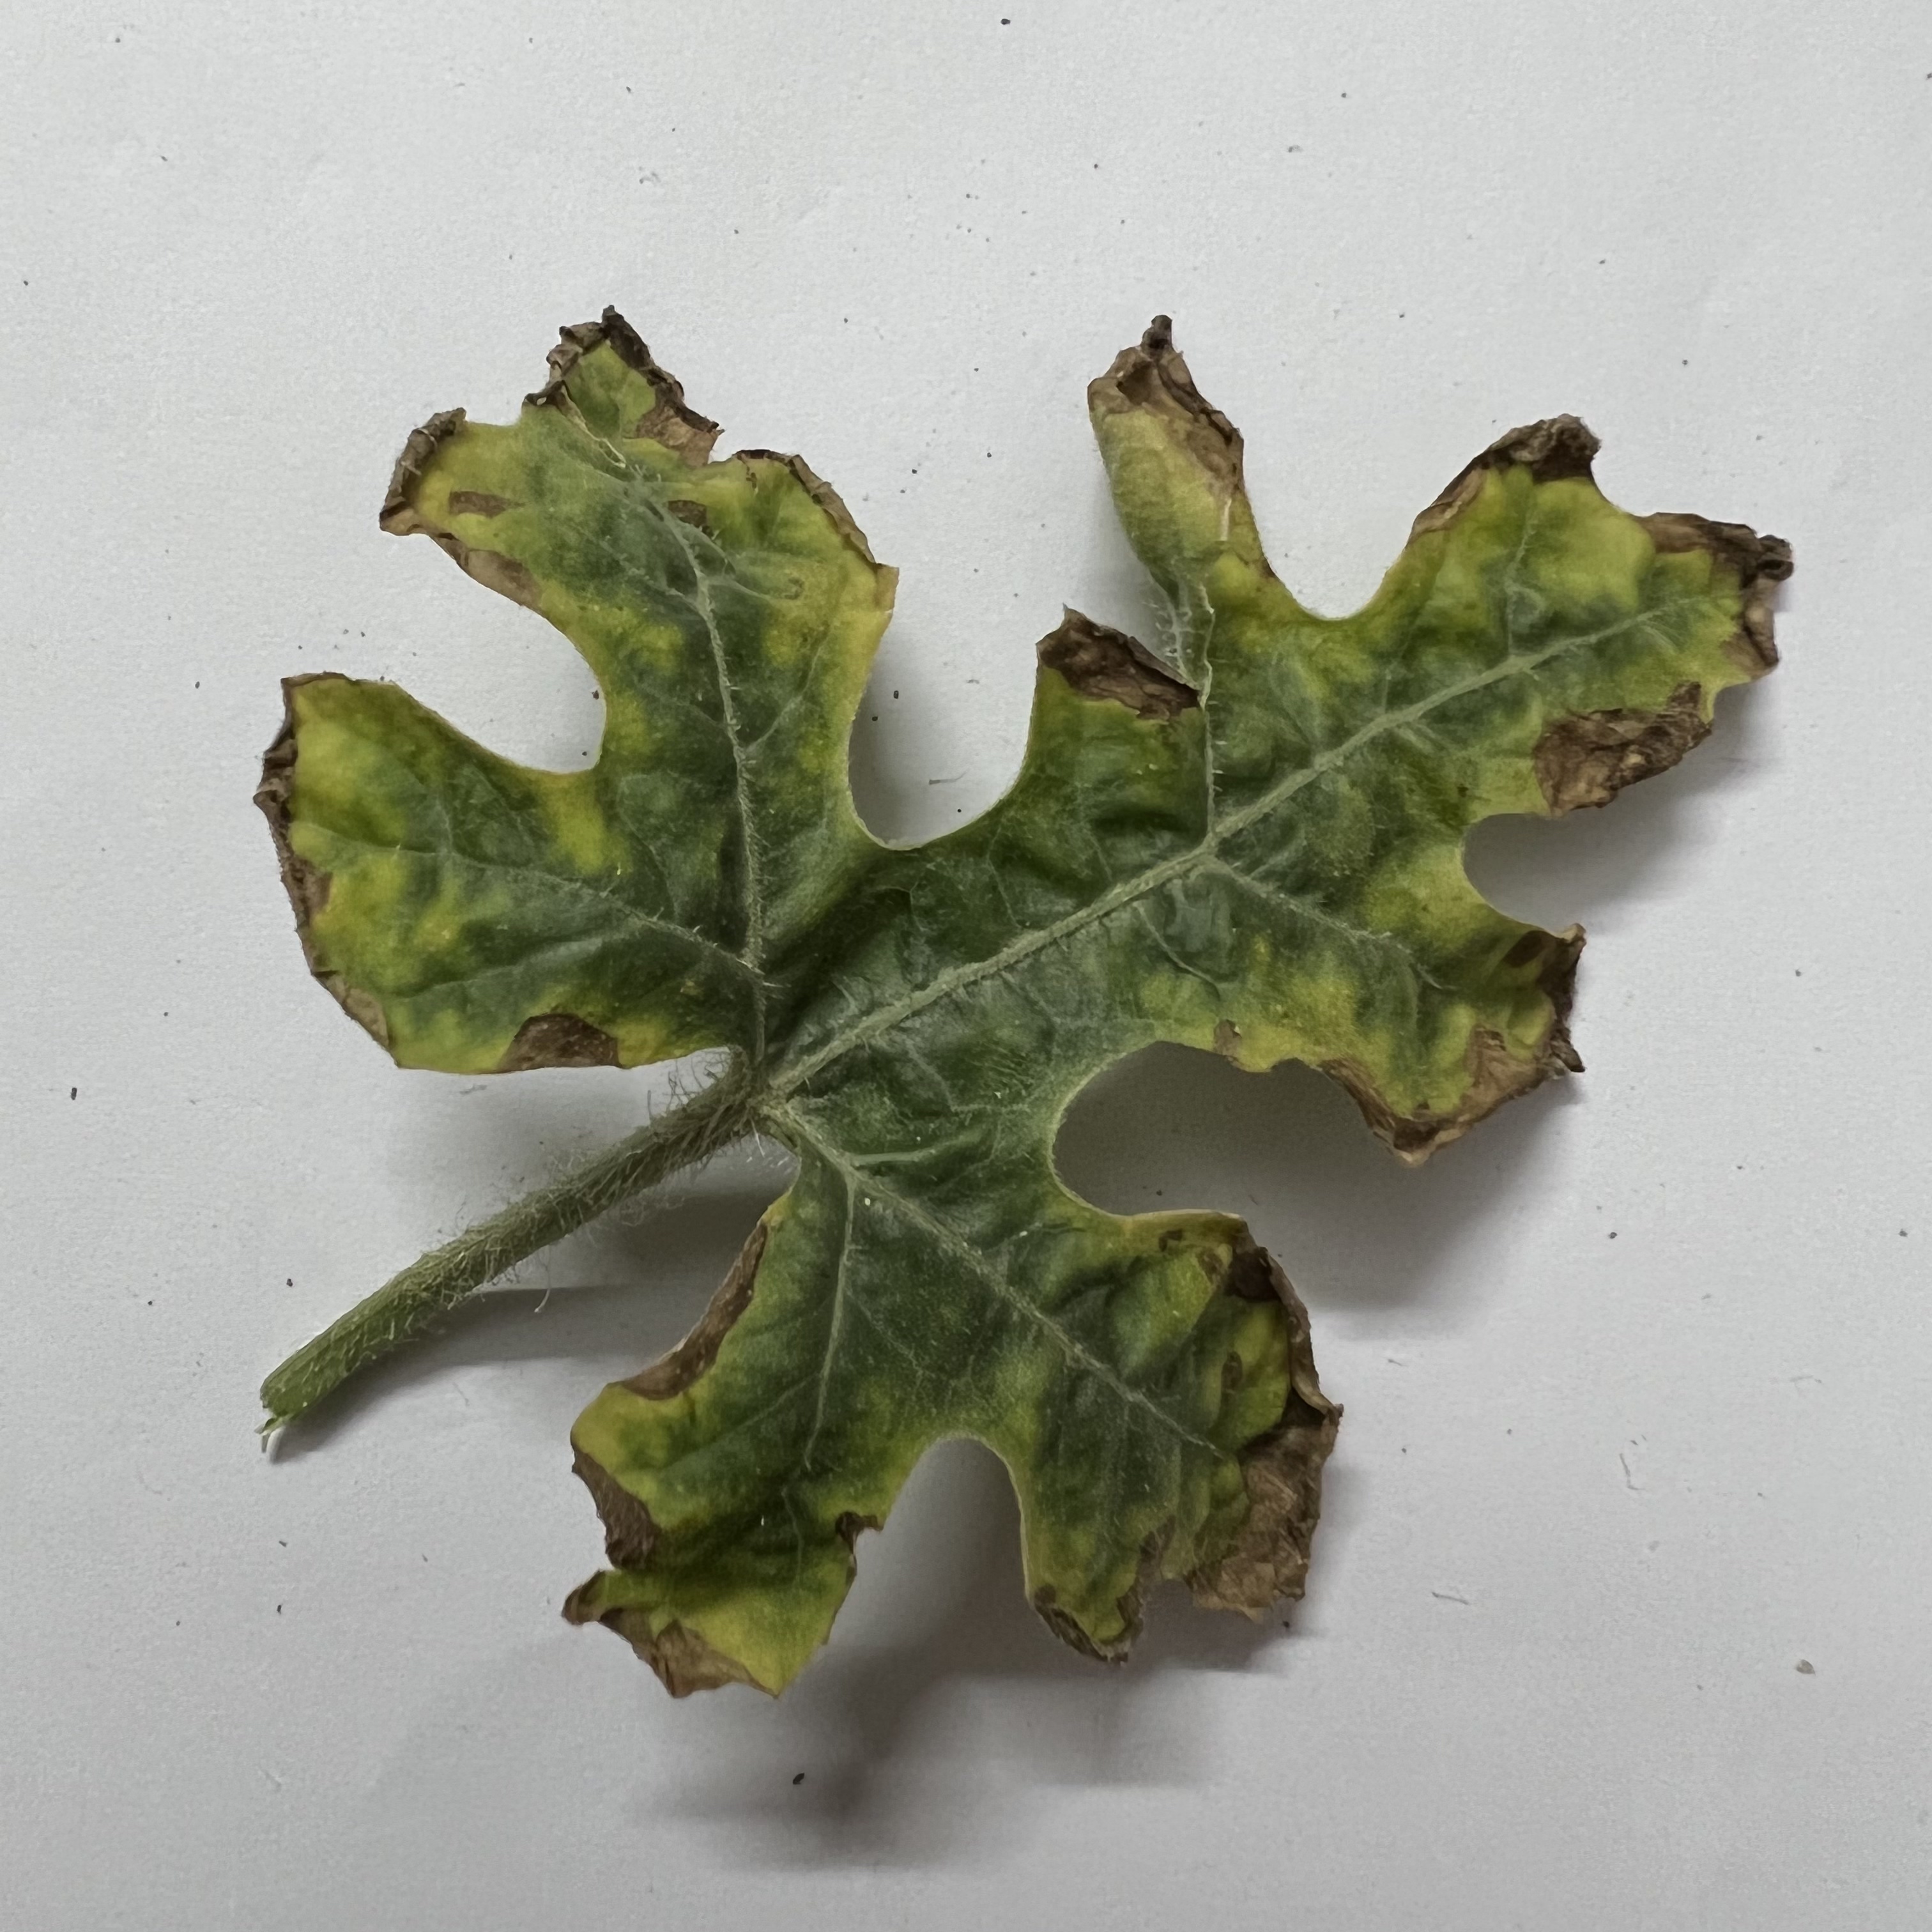
Label: Downy_Mildew